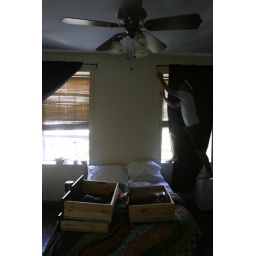
they look shitty, but we hung blackout curtains in our bedroom